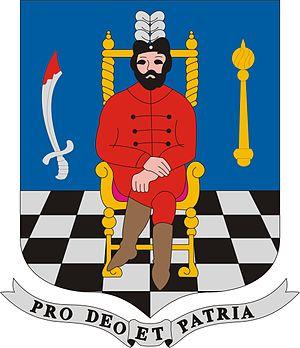
Kismarja est un village et une commune du comitat de Hajdú-Bihar en Hongrie.